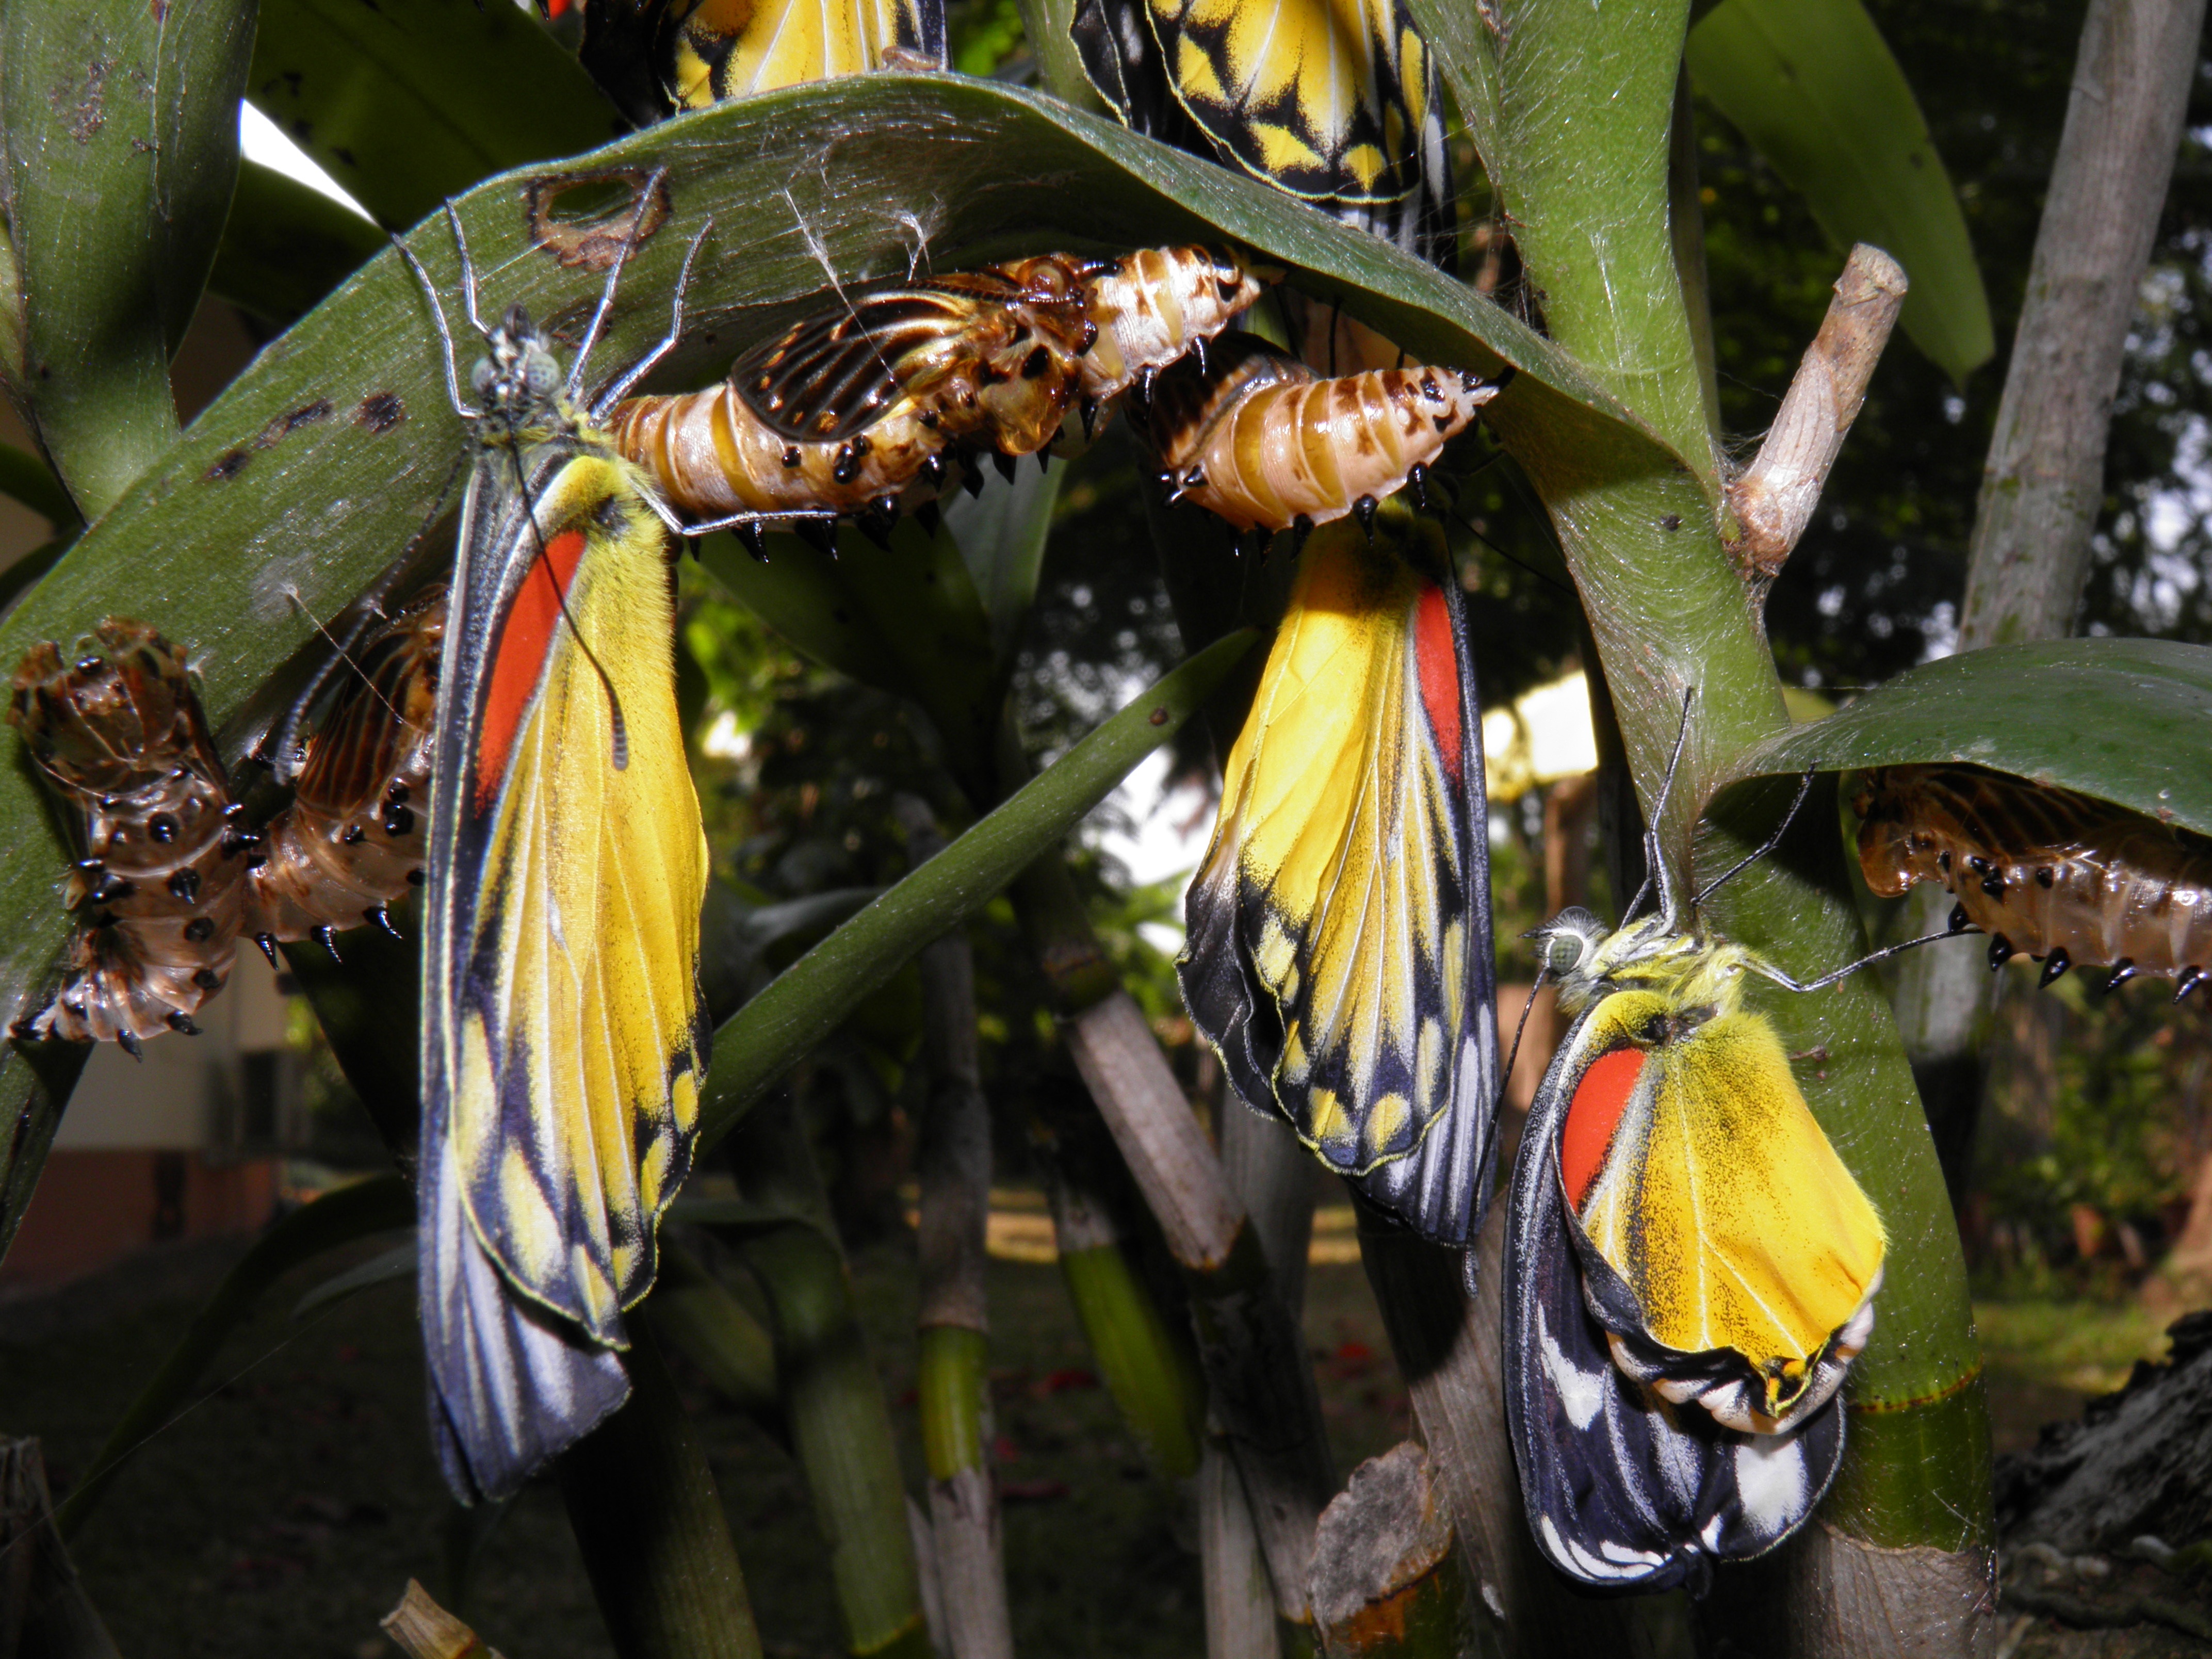
leaf, flower, food, jungle, garden, flora, thailand, butterflies, hatching